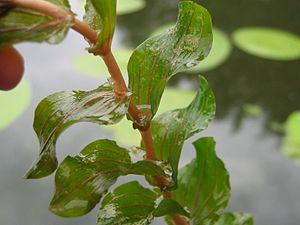
Cette liste de Tracheophyta de Bosnie-Herzégovine, ainsi que d’espèces introduites est un aperçu incomplet d’espèces de mousses, de fougères, de gymnospermes et d’angiospermes citées dans la littérature disponible en langues bosniaque, croate, serbe et serbo-croate. Cet aperçu n’inclue pas des espèces cultivées ni celles occasionnellement introduites.